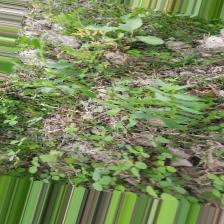
Label: Normal